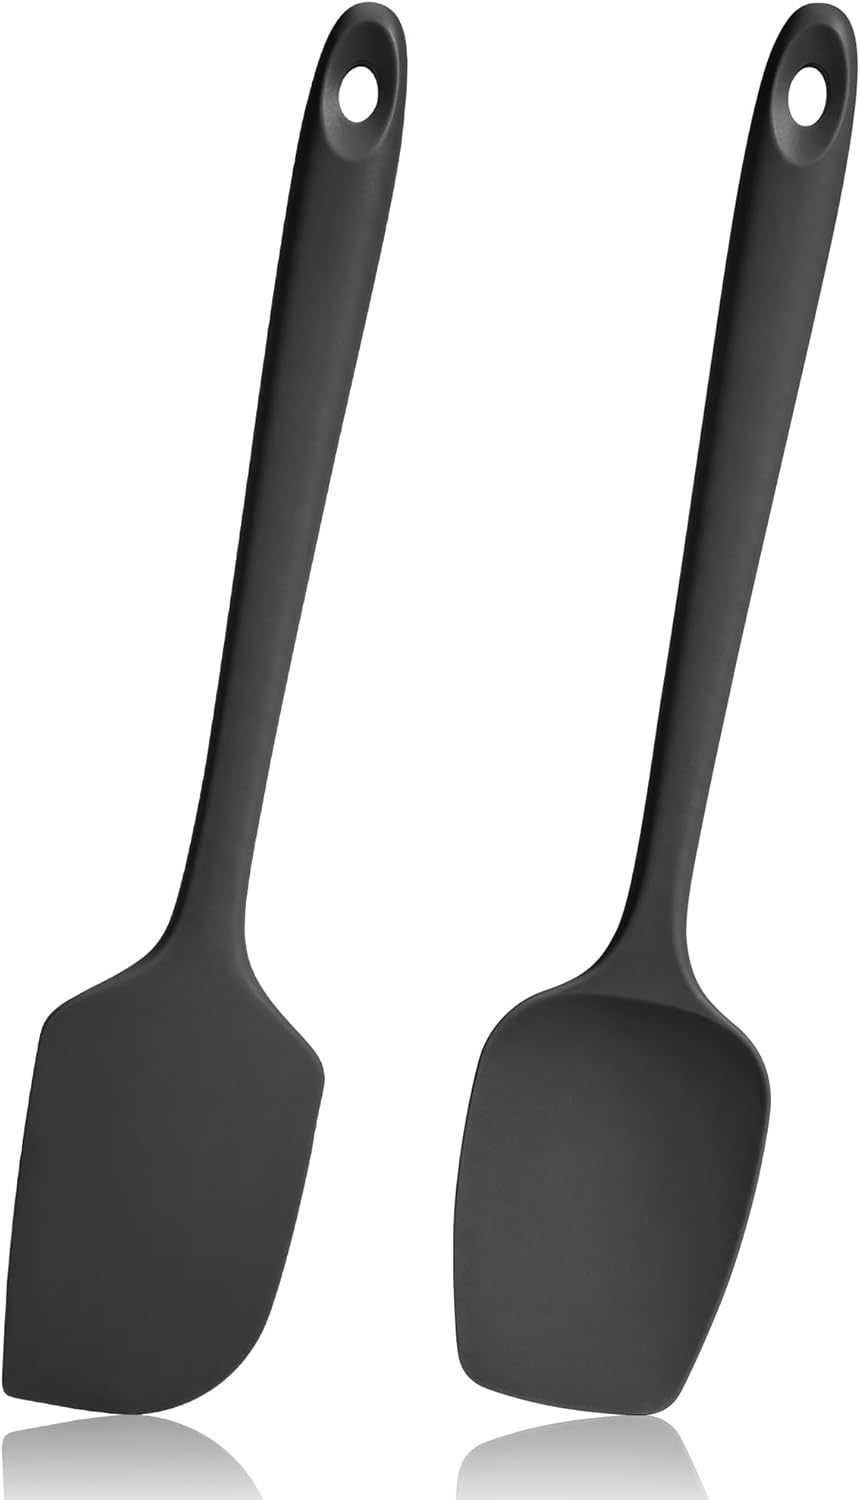
600ºF Heat Resistant Spatulas, High Heat Food Safe Semless Kitchen Silicone Scraper Set for Cooking Baking Mixing Scraping Stirring Nonstick Cookware Pan Bowl (2Pcs,Black)
Overview Material : Silicone Color : Black Brand : Lilybeam Size : 2pcs - Large/Spoon Spatula Product Dimensions : 11.54"L x 3.94"W About this item [Heat-Resistant to 600°F & Gentle on Nonstick Cookware] This high heatproof silicone spatula set are engineered for intense cooking—stir frying, baking, or sautéing with a heat-resistant silicone head that withstands up to 600°F (315°C). The rubber spatula's soft, flexible edges protect nonstick pans and coated bakeware from scratches while ensuring smooth flipping and stirring. The sturdy yet bendable design stays stable in hot pans or air fryers without warping or leaving marks. [Flexible Edge, Sturdy Core – Scrapes Clean Without Bending] This kitchen spatula set combines a thin, flexible edge that hugs jars and bowls to scoop out every bit of peanut butter, batter, or thick sauces—leaving no waste. Its rigid inner core provides strength for cutting omelets, mixing dough, or handling heavy ingredients without bending or breaking. The balance of soft precision and firm support ensures smooth spreading, easy scraping, and gentle handling of delicate foods like meringue. [Comfort-Grip Handle - Secure Hold & Effortless Control] Designed for effortless handling, our cooking spatulas features an ergonomic soft-grip handle that stays secure even with wet or oily hands. The textured non-slip surface ensures precise control during extended mixing, stirring, or flipping—minimizing hand strain. A balanced weight distribution provides stability for delicate tasks like frosting cake. Made with full heat-resistant silicone, it keeps your hands cool when handling hot foods. [Seamless Design & Dishwasher Safe & Easy Storage] This baking spatula set's smooth surface keeps food from sticking, so messy ingredients like caramel or melted cheese wash off easily. Made as semless construction, there are no hidden spots for food to get stuck. It's tough enough for daily dishwasher use, and the handy loop makes storage simple and keeps your kitchen tidy. Whether you're scraping peanut butter or mixing batter, cleanup takes seconds—just rinse and go. [Versatile Kitchen Helper - From Baking to Cooking] This rubber scraper spatula set handles every kitchen task - scraping jars, mixing batters, flipping foods, serving meals, folding egg whites, releasing cakes, and kneading dough. The flexible edges hug glass/metal/ceramic containers while staying stiff enough for tough mixing jobs. Great for both stovetop cooking and delicate baking, these heat-resistant tools transition seamlessly between mixing and cooking your ultimate recipe companions.
Brand: Lilybeam
Category: Home & Garden > Kitchen & Dining > Kitchen Tools & Utensils > Spatulas